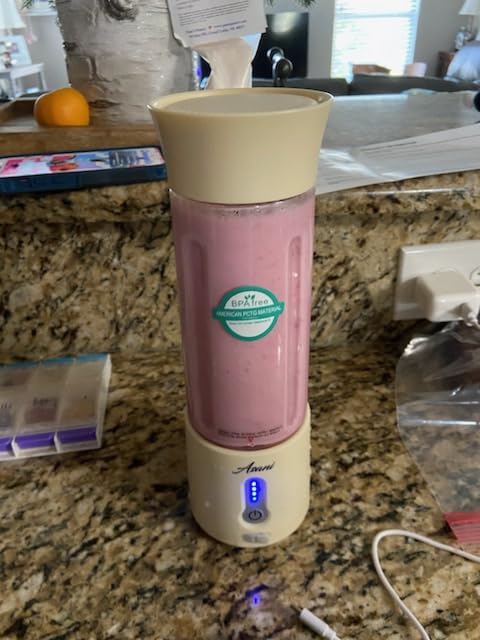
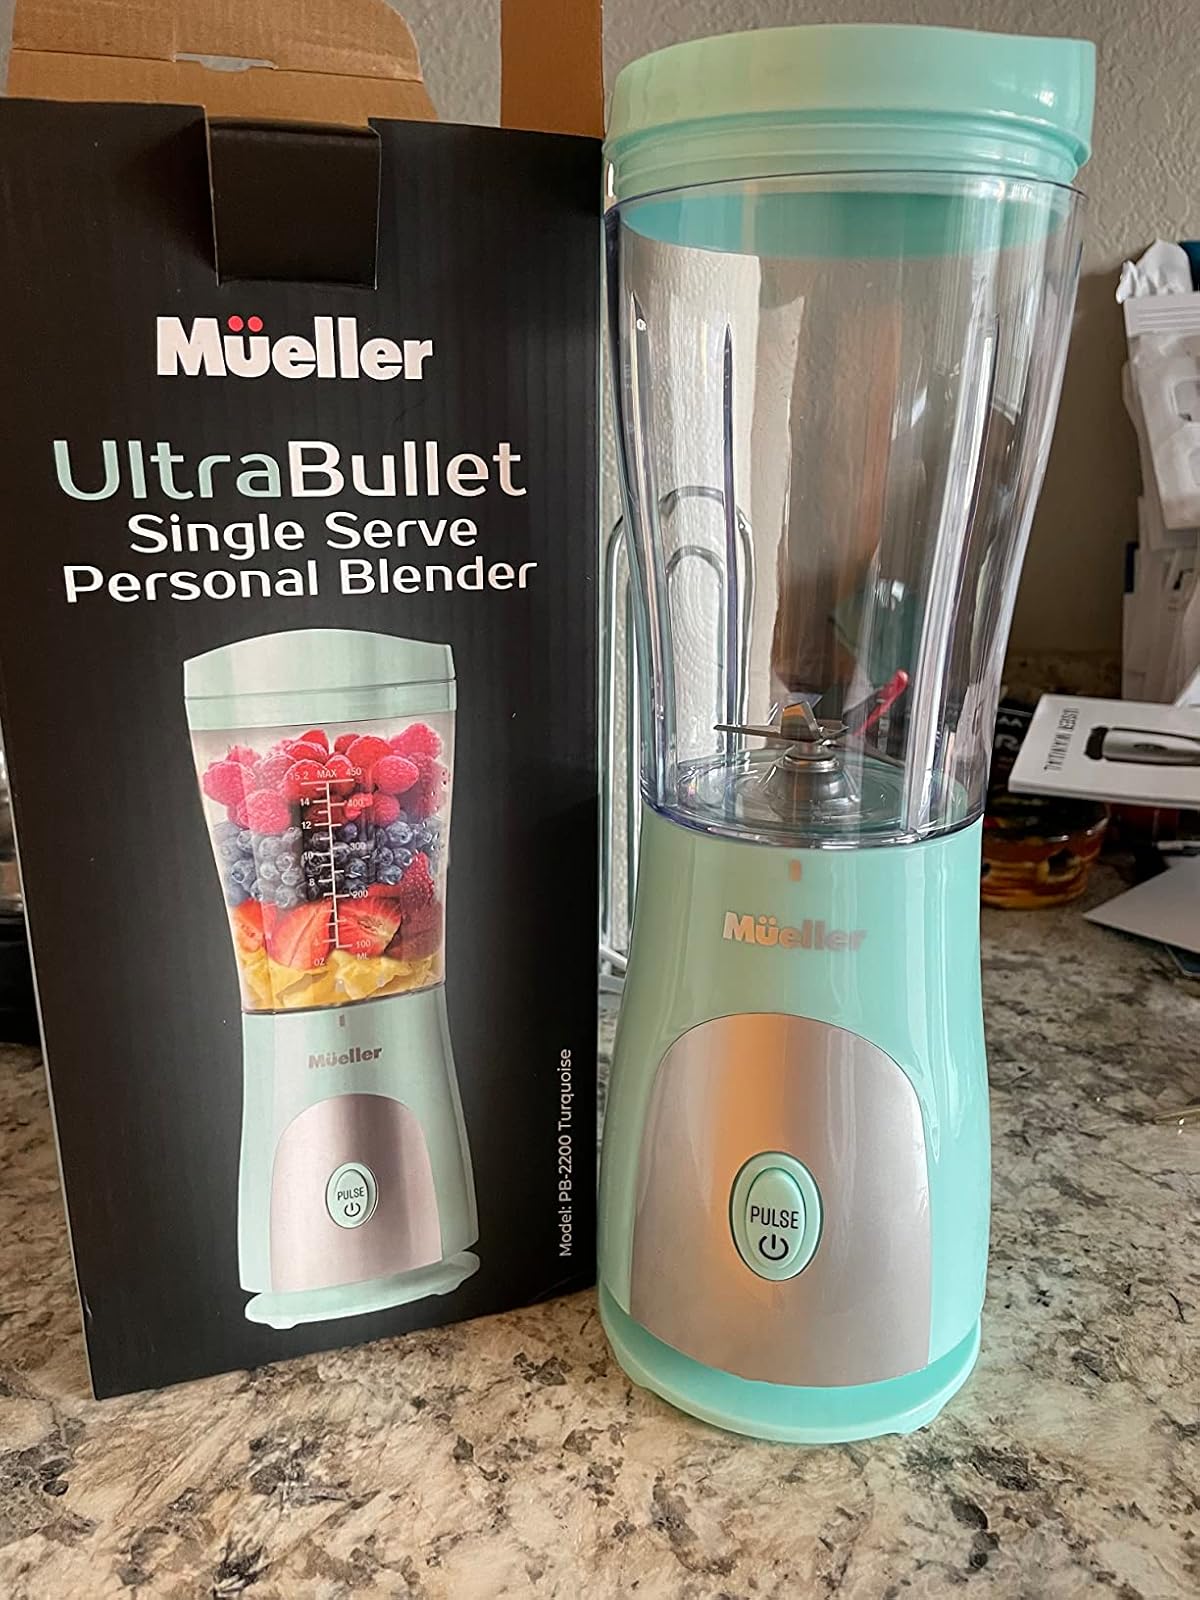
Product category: items_blender
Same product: no